WLFP (FM)

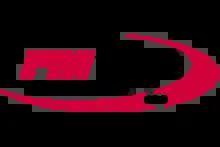
Final logo as "FM 100"

Raycom Media sold off WMC and WMC-FM in 2000 to Infinity Broadcasting, a subsidiary of CBS Radio, while keeping WMC-TV. In 2006, Entercom Communications purchased WMC and WMC-FM from CBS Radio; this preceded both companies merging a decade later. WMC and WMC-FM relocated to the Entercom complex in the Moriah Woods Business Park, near the intersection of I-240 and Mount Moriah Road in eastern Memphis.